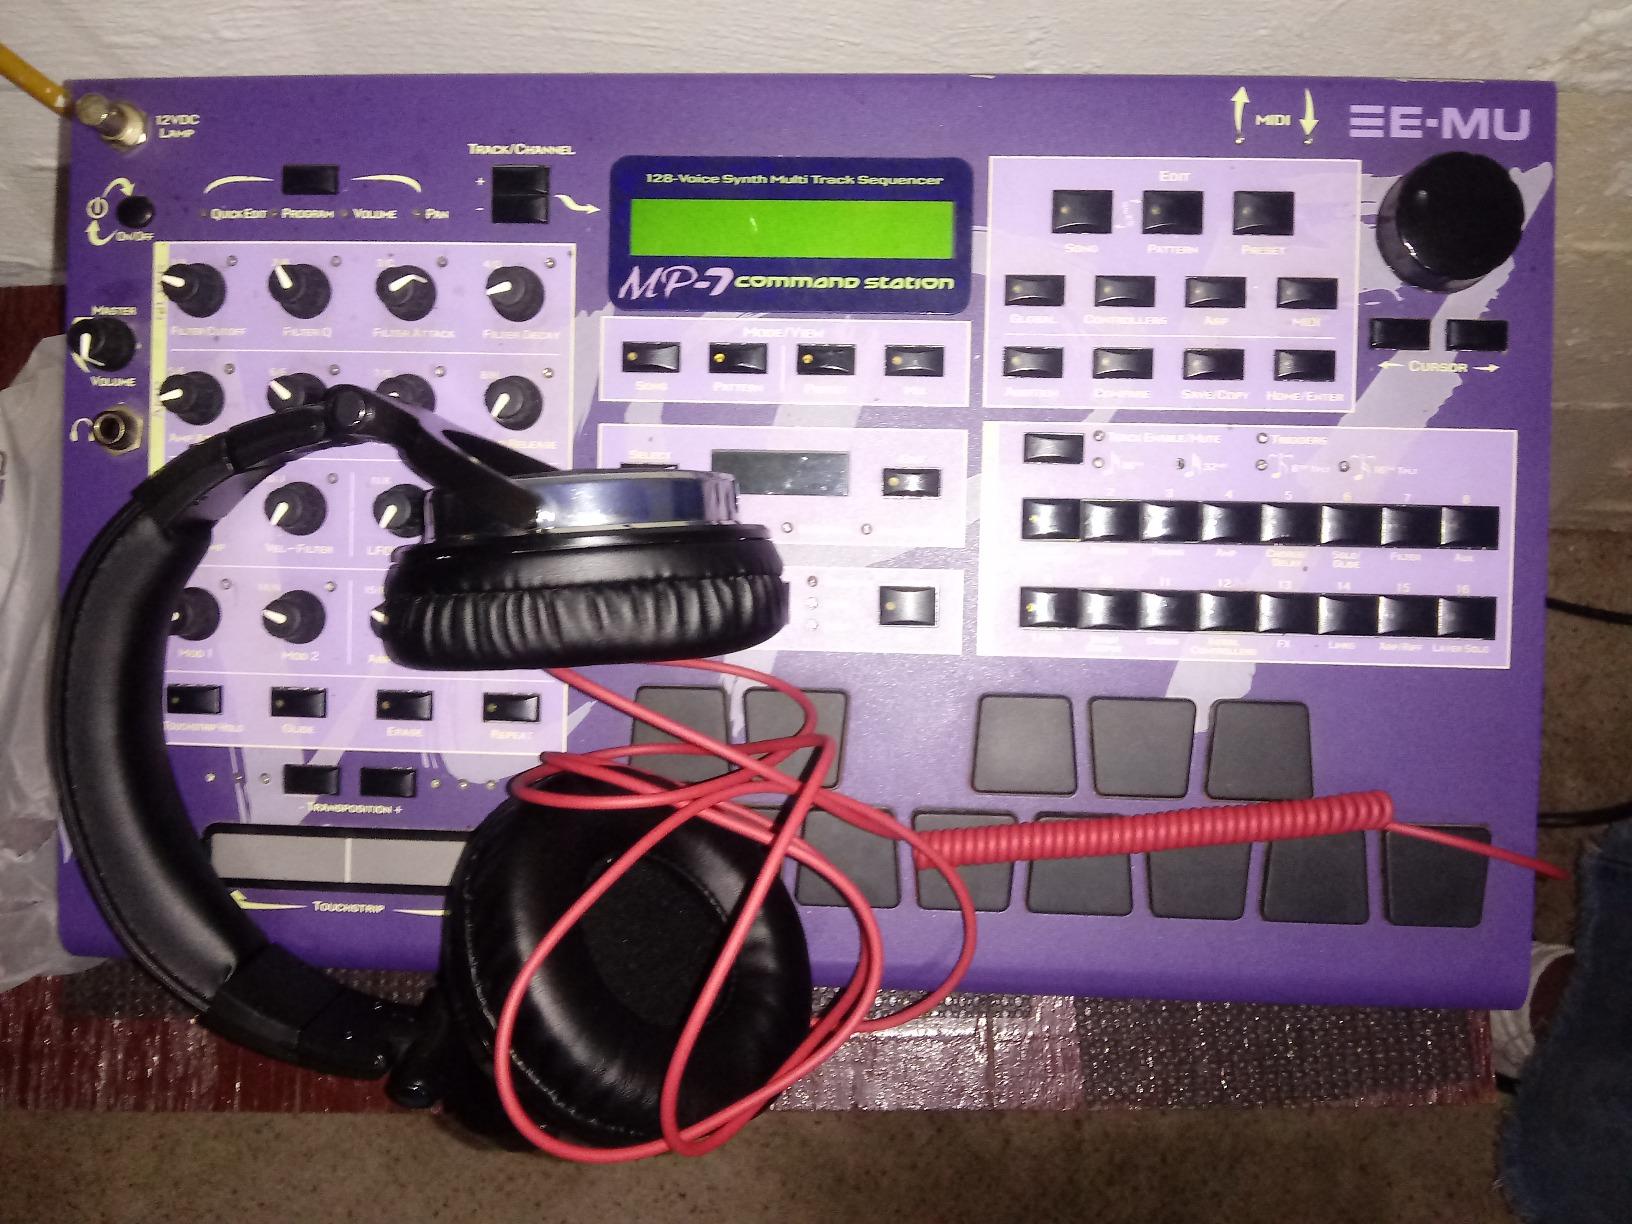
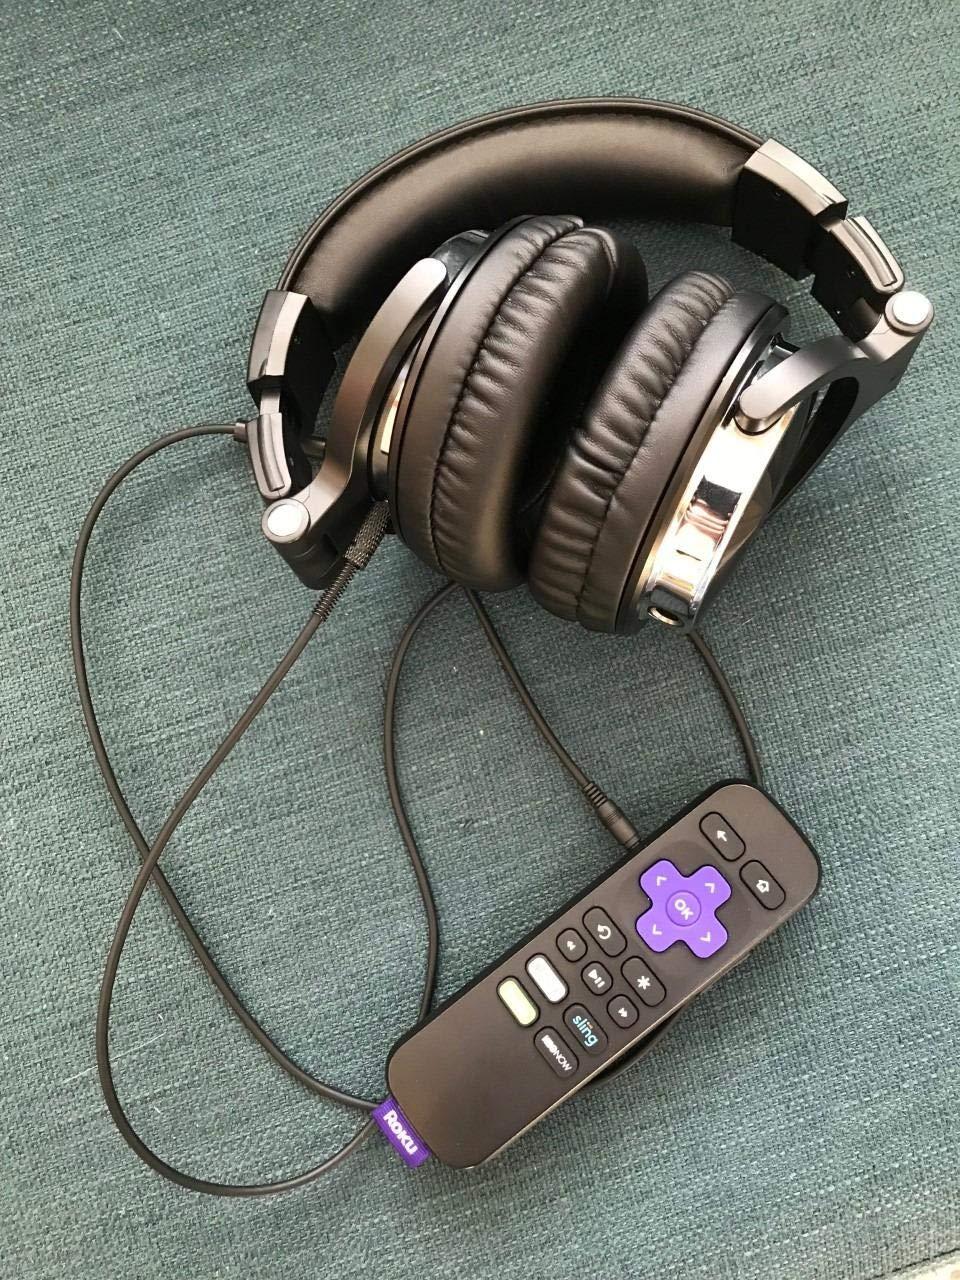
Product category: headphones
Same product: yes